Chris Jericho

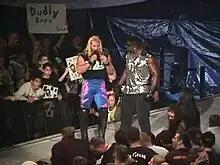
Jericho on "SmackDown!" in 1999 with Mr. Hughes, his enforcer during his rivalry with Ken Shamrock

In the weeks before Jericho's debut, a clock labeled "countdown to the new millennium" appeared on WWF programming. On the home video, "Break Down the Walls", Jericho states he was inspired to do this as his entrance when he saw a similar clock in a post office and Vince McMahon approved its use as his introduction to the WWF. The clock finally ran out on the August 9 episode of "Raw Is War" in Chicago, Illinois while The Rock was in the ring cutting a promo on the Big Show. Jericho entered the arena and proclaimed ""Raw" Is Jericho" and that he had "come to save the World Wrestling Federation", referring to himself as "Y2J" (a play on the Y2K bug). The Rock proceeded to verbally mock him for his interruption. Later that month, he would interact with several superstars including in particular interrupting a promo that The Undertaker was involved in, Jericho made his in-ring debut as a heel on August 26, losing a match against Road Dogg by disqualification on the inaugural episode of "SmackDown!" after he performed a powerbomb on Road Dogg through a table.